Jernade Meade

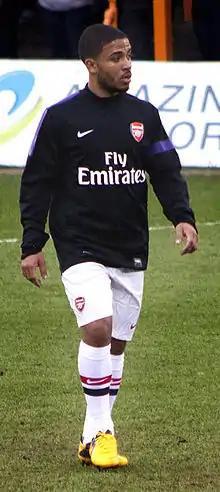
Meade warming up for Arsenal Reserves at Underhill Stadium

Jernade Ronnel Meade (born 25 October 1992) is a professional footballer who plays for St Ives Town. Born in England, he represents the Montserrat national team.